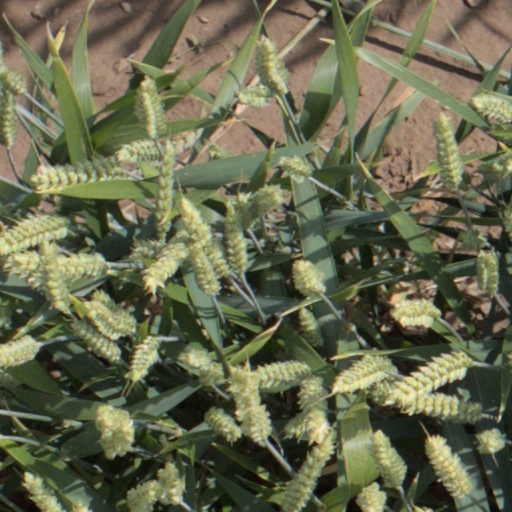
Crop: wheat